Manlius Village Historic District

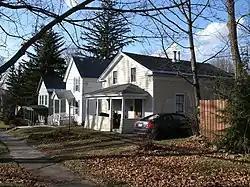
305, 307, and 309 Pleasant Street

The Manlius Village Historic District is a historic district on the east side of the Village of Manlius, in the Town of Manlius, New York, about 9.5 miles from the downtown of Syracuse.